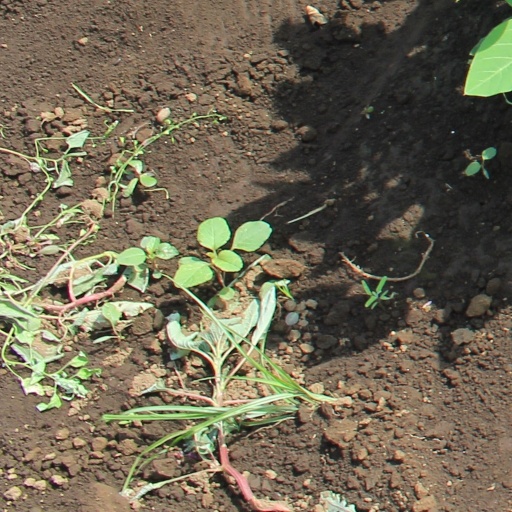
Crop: soybean